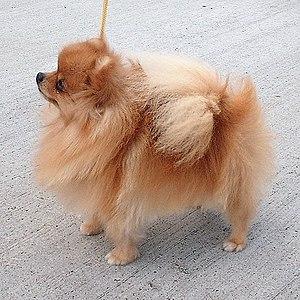
Un chien de compagnie ou chien d'agrément est un chien qui n'a pas d'utilité particulière, au sens où il ne sert pas aux êtres humains à part pour leur « tenir compagnie ». Il s'agit le plus souvent de chiens bâtards ainsi que de chiens correspondant aux races du groupe 9 de la nomenclature FCI, mais ils peuvent aussi appartenir aux autres groupes.